Harvard Institute for International Development

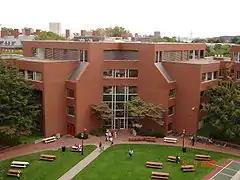
Littauer Building, John F. Kennedy School of Government, home of the HIID

For example, in the early 1980s, the HIID undertook a study of several of Indonesia's national development programs, including grants for village development, schools, family planning and rice yield improvement programs. The programs had been running for some time, but the study uncovered a number of anomalies that were affecting their efficiency.